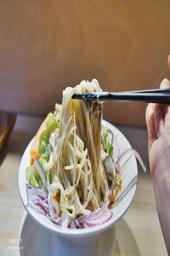
 ramen